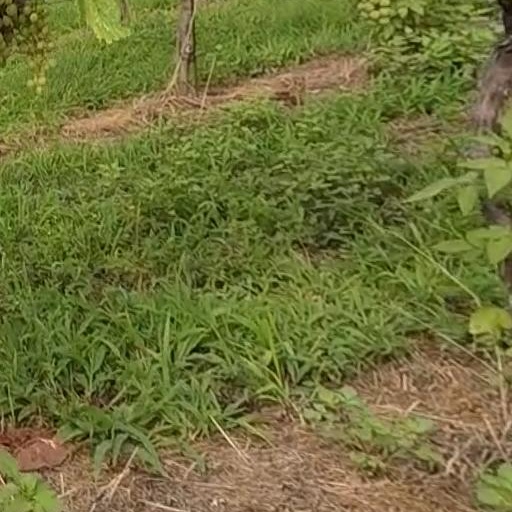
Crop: grape